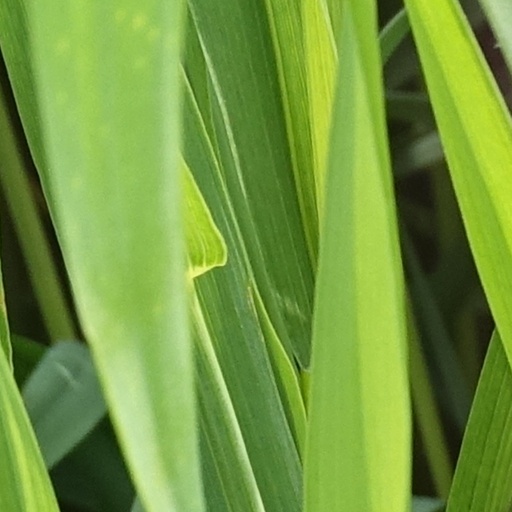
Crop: wheat